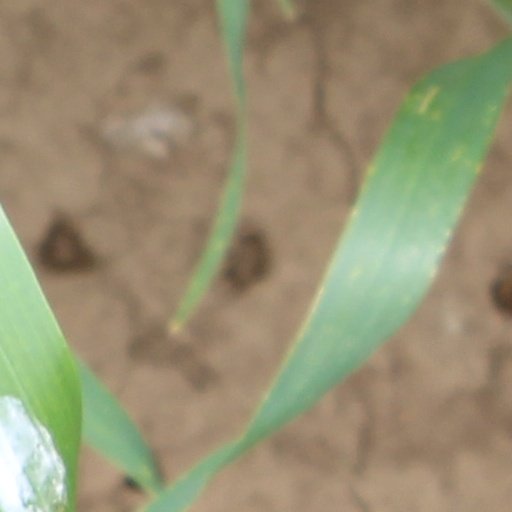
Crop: wheat